Dean Fertita

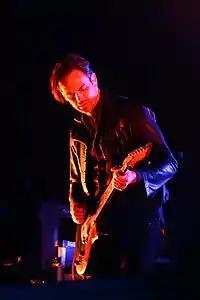
Fertita performing with Queens Of The Stone Age in 2014.

Dean Anthony Fertita (born September 6, 1970) is an American rock multi-instrumentalist. He is best known as a keyboardist and guitarist of the hard rock band Queens of the Stone Age, and as the guitarist and keyboardist for the Dead Weather.